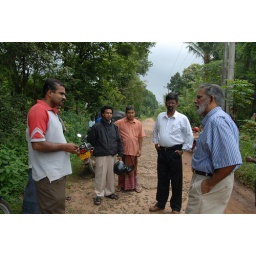
The person in the red shirt is the forest officer for Kadurugala.